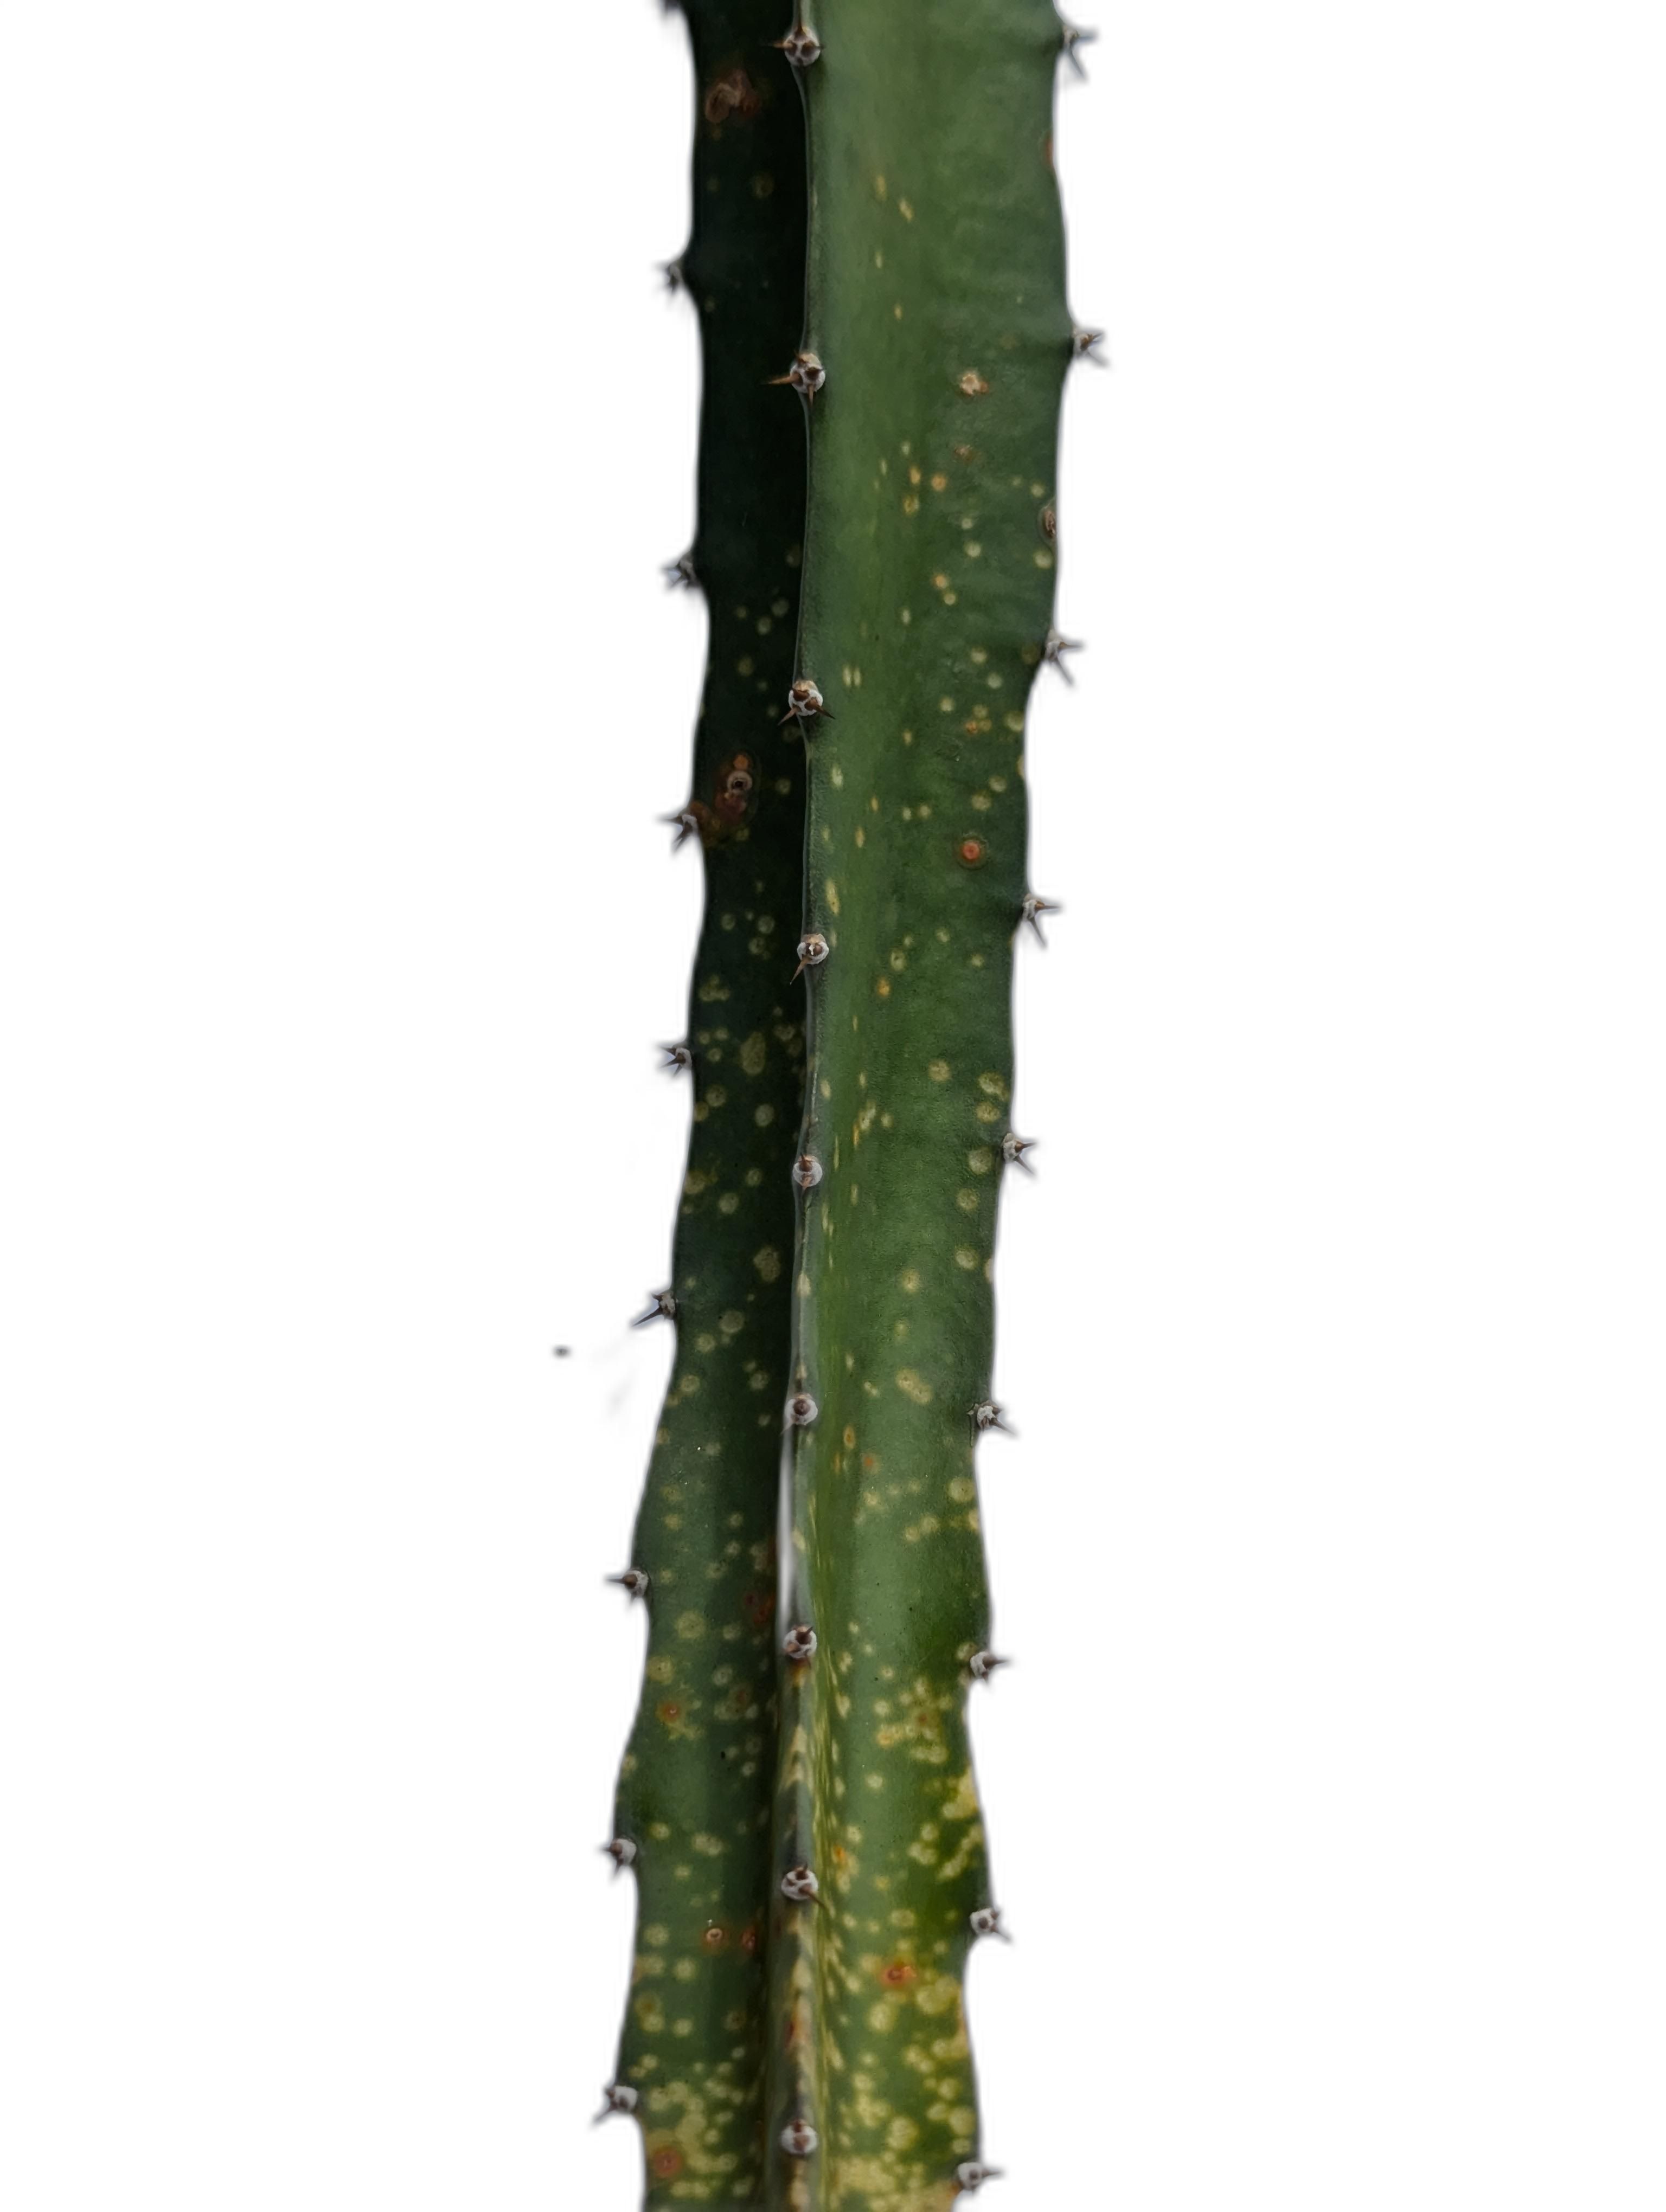
Label: Bad leaf